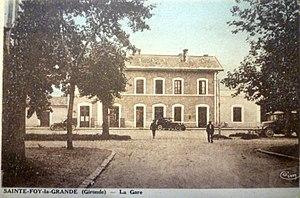
Saint-Foy-la-Grande
La gare de Sainte-Foy-la-Grande est une gare ferroviaire française de la ligne de Libourne au Buisson, située sur le territoire de la commune de Sainte-Foy-la-Grande, dans le département de la Gironde, en région Nouvelle-Aquitaine.